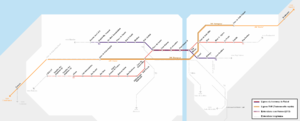
Schéma des lignes du tramway de Rabat-Salé intégrée au schéma des lignes ferroviaires
Rabat est la capitale du Maroc.
Le Bouregreg est un réseau ferroviaire de transport en commun desservant les gares de Rabat et son agglomération.
Le tramway de Rabat-Salé est un système de transport en commun en site propre qui dessert les villes de Salé et Rabat au Maroc. L'ouverture au public des deux premières lignes du réseau s'est faite le 23 mai 2011. Ces lignes font aujourd'hui 27 km et comprennent 43 stations de voyageurs. La Société du Tramway de Rabat-Salé a actuellement confié la gestion à la société Transdev via sa filiale Transdev Rabat-Salé, professionnel du métier sous contrat. L’entrée en service de deux extensions à la ligne 2, vers le quartier Yacoub El Mansour à Rabat et le quartier Moulay Ismail, s'est faite en 2020.